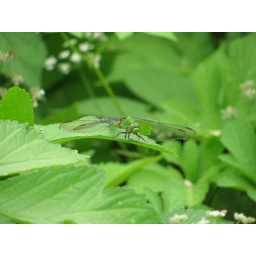
The lovely green female Eastern Pondhawks often hang out in green vegetation. Erythemis simplicicollis, Libellulidae.